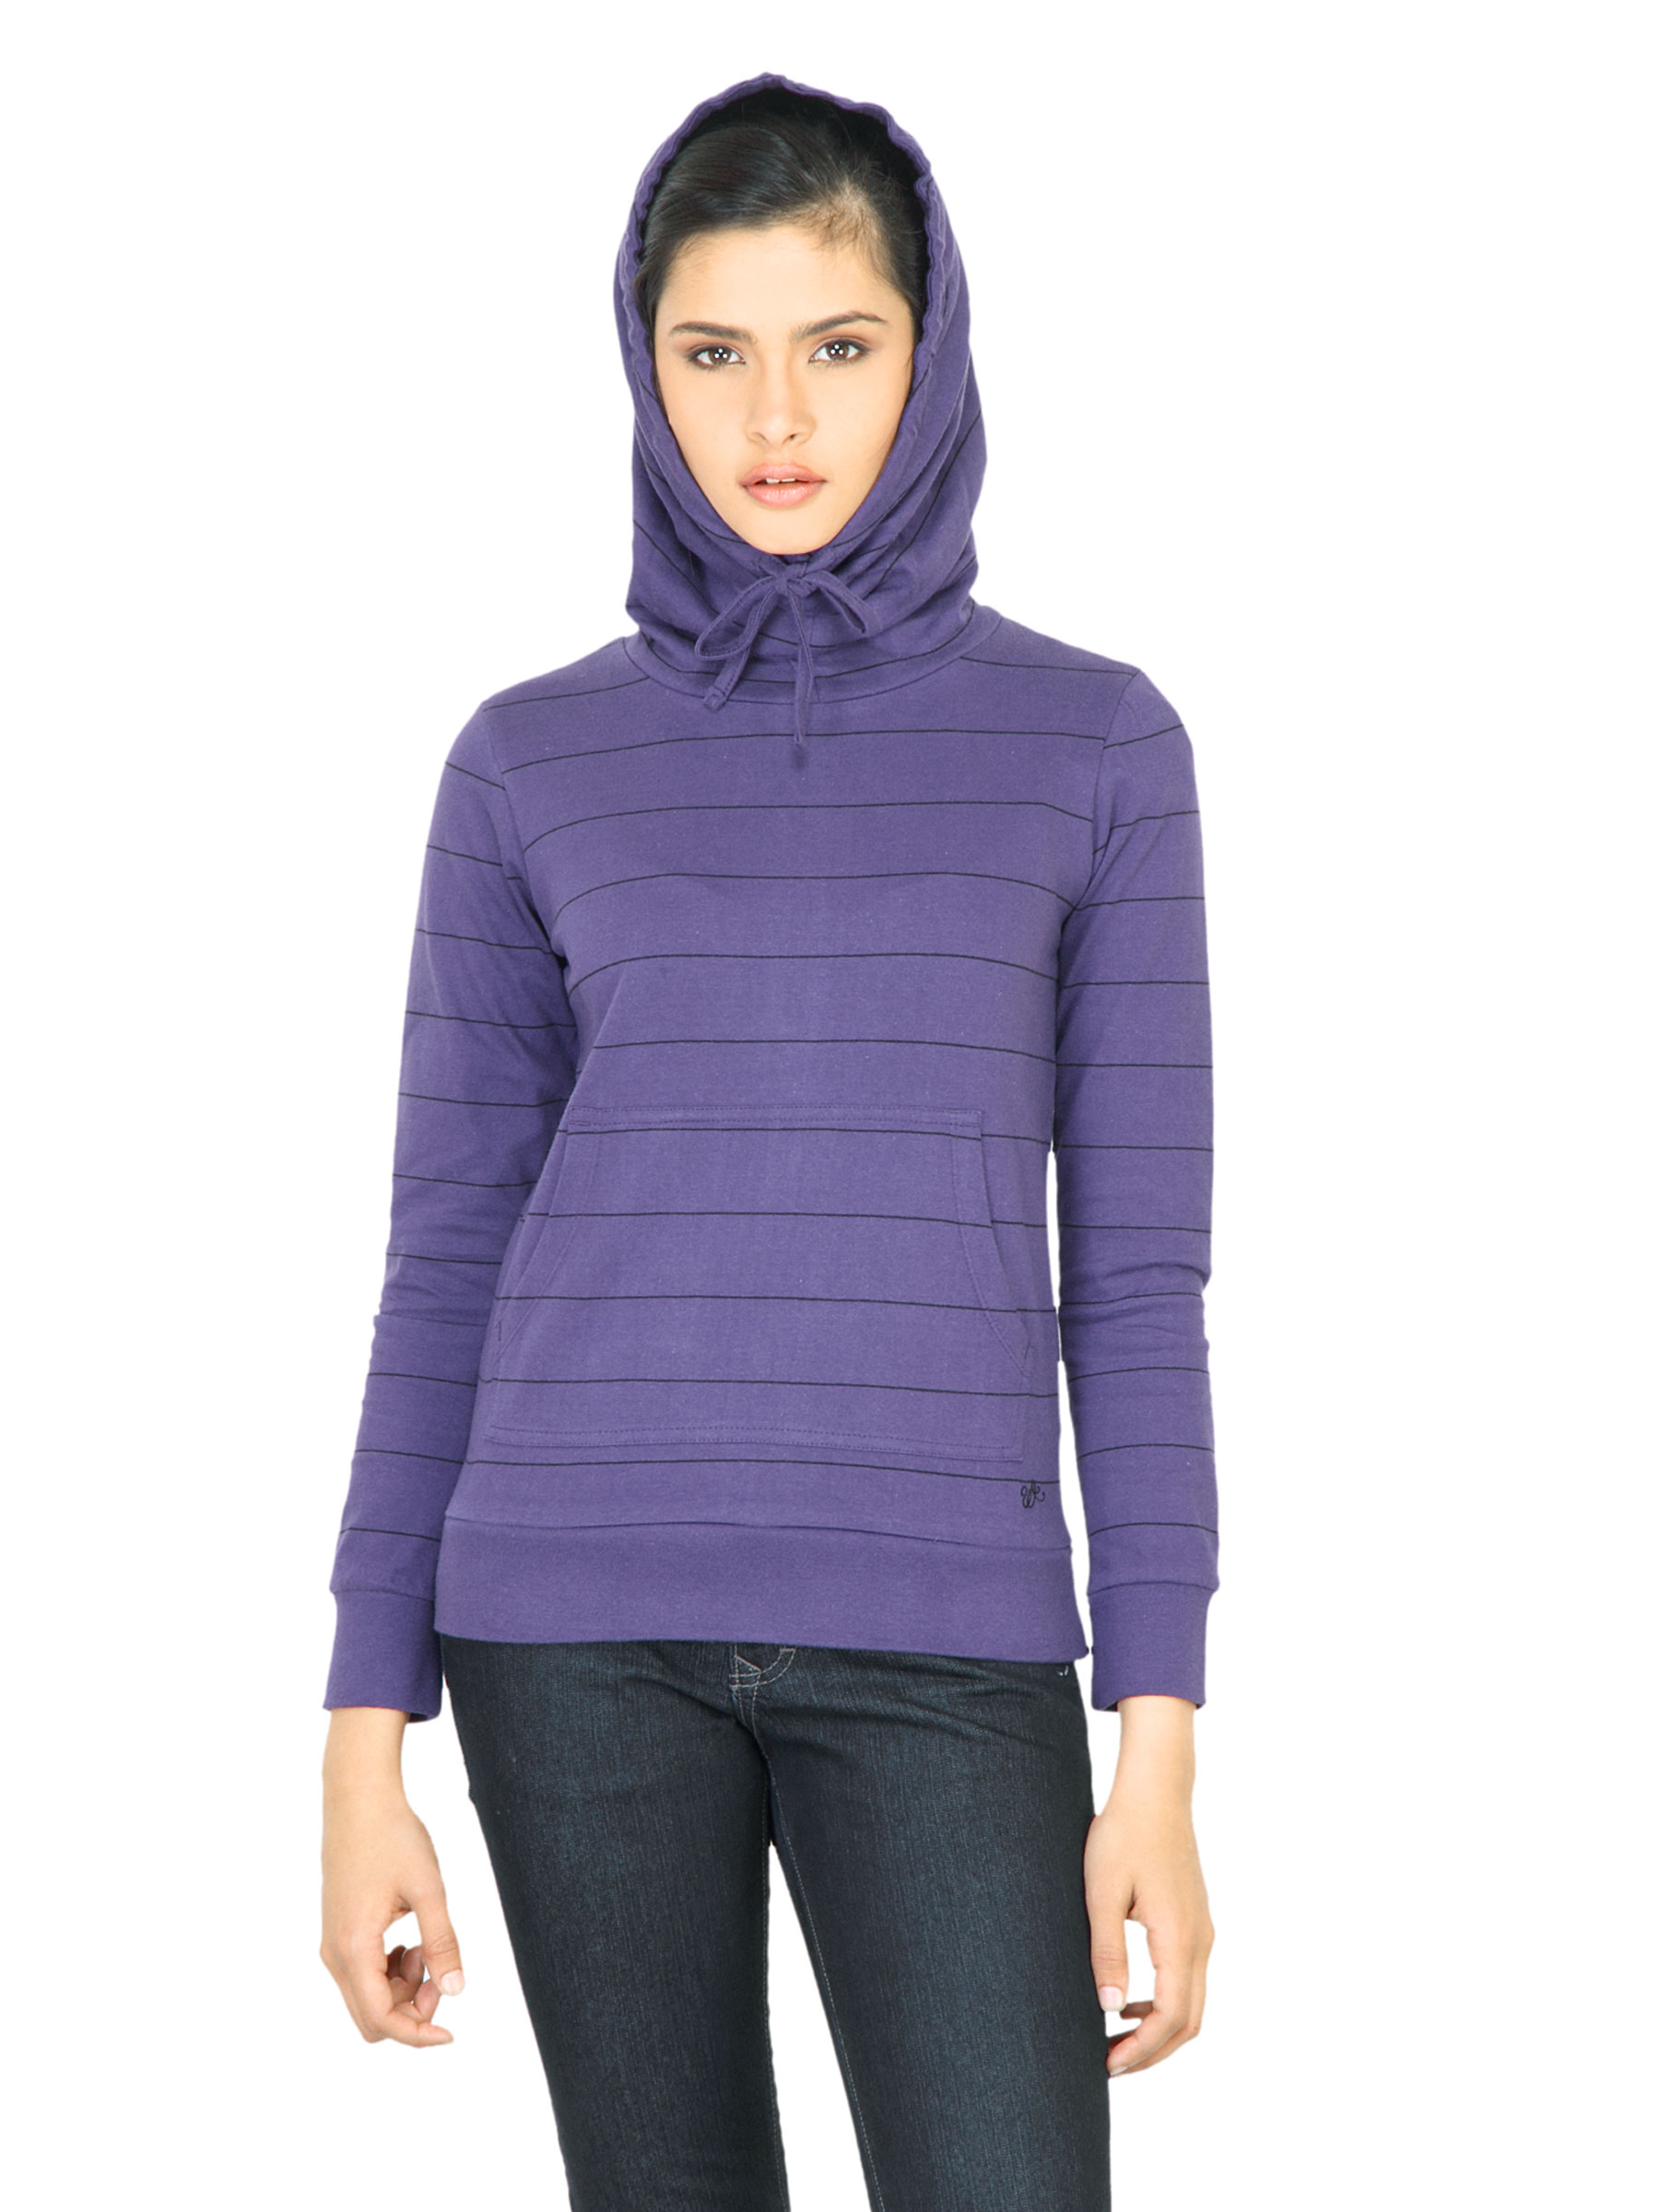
Wrangler Women Cowl Purple Sweatshirt
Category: Apparel / Topwear / Sweatshirts
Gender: Women
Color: Purple
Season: Fall 2011
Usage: Casual